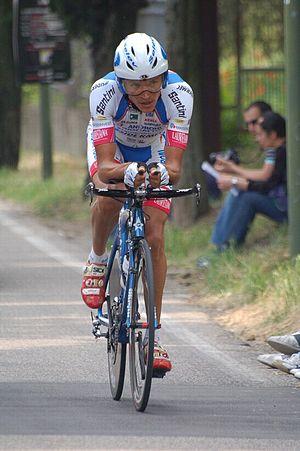
Carlos José choa, né le 14 décembre 1980 à Caracas, est un coureur cycliste vénézuélien, membre de l'équipe Gobernación de Yaracuy AGV.